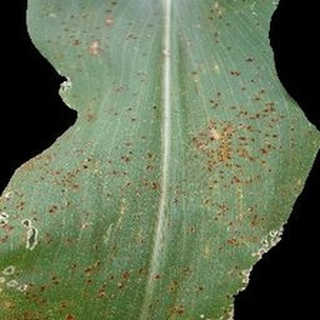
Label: corn_common_rust